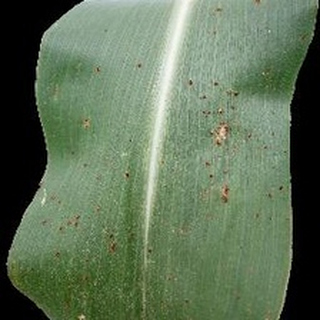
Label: corn_common_rust